Regular complex polygon

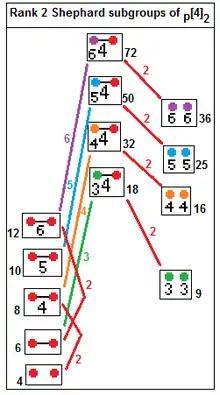
[4] subgroups: p=2,3,4... [4] --> ["p"], index "p" [4] --> []×[], index 2

Coxeter enumerated this list of regular complex polygons in formula_2. A regular complex polygon, {"q"} or , has "p"-edges, and "r"-gonal vertex figures. {"q"} is a finite polytope if ("p" + "r")"q" > "pr"("q" − 2).